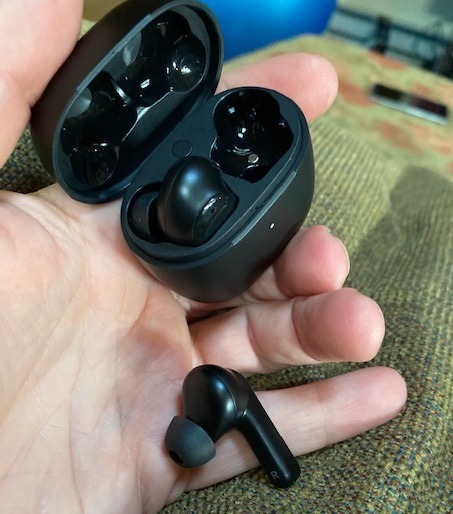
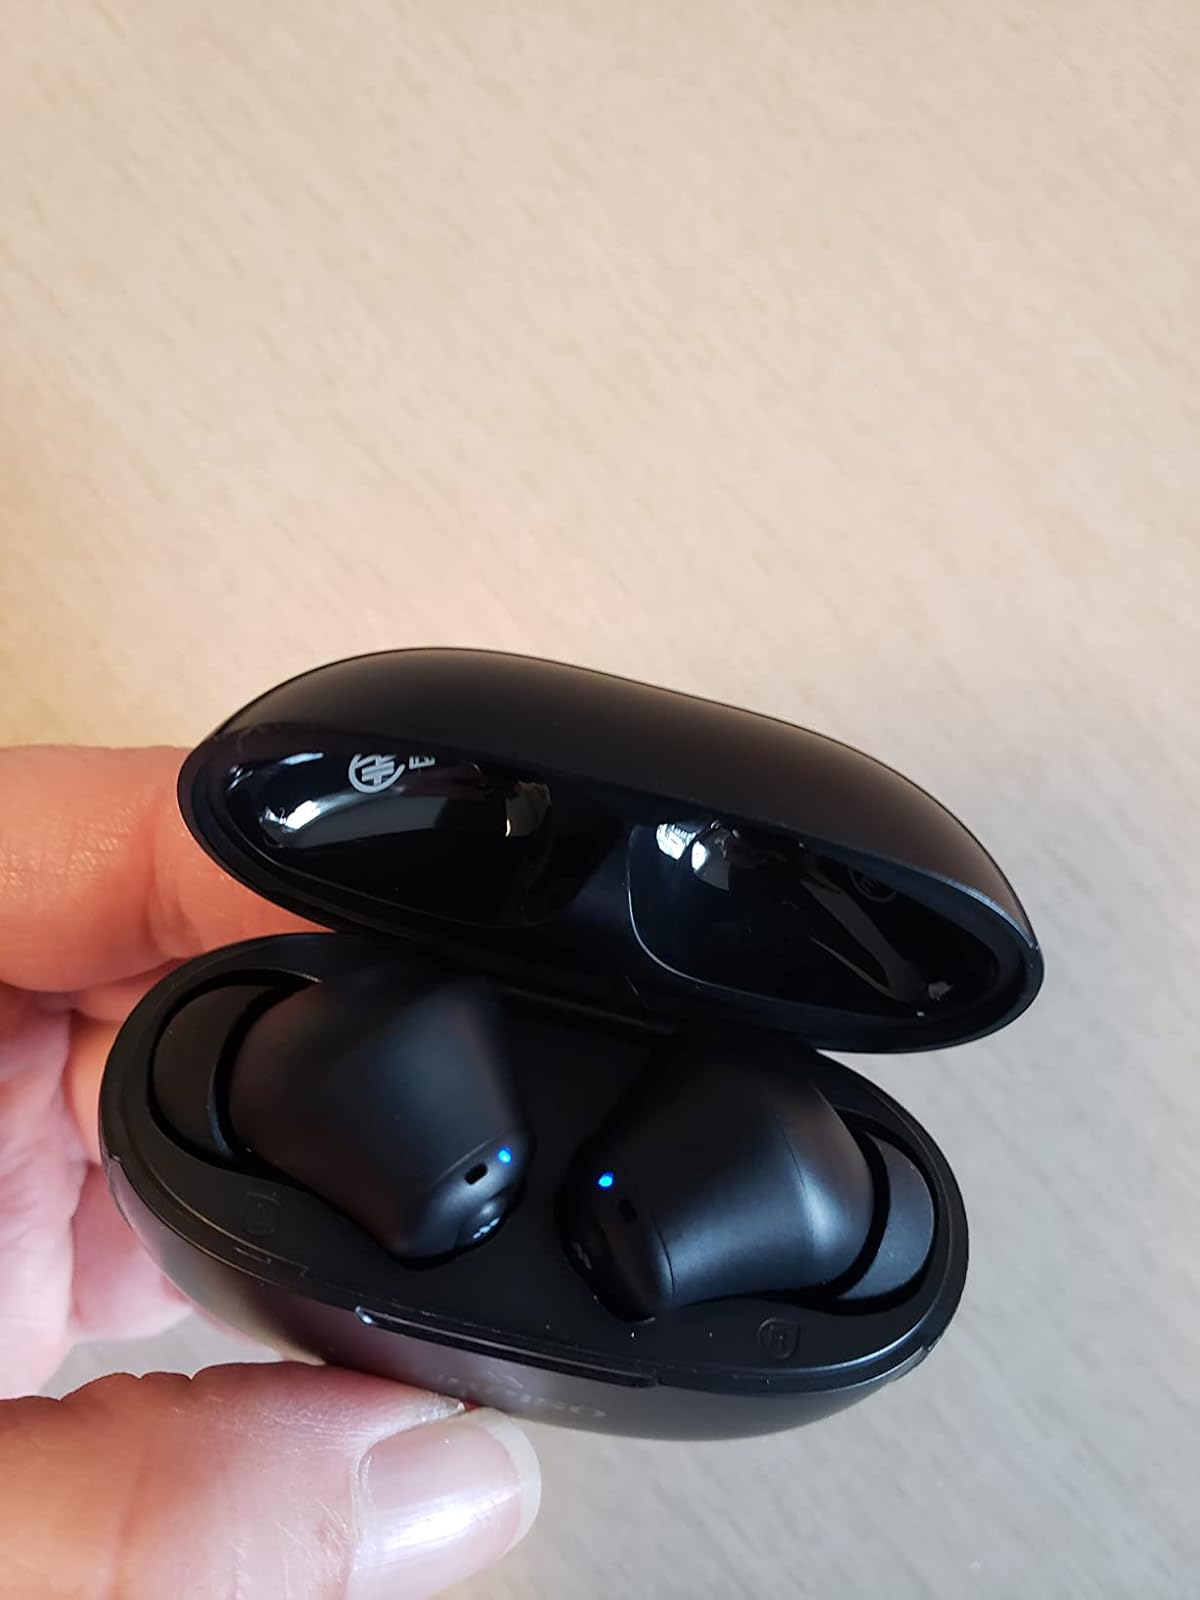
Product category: earbuds
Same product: no